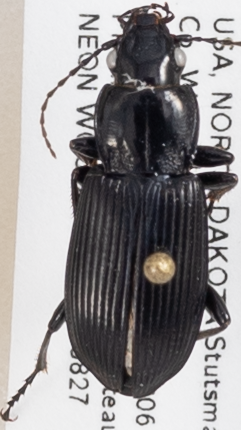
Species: Pterostichus melanarius melanarius
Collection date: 2019-08-27
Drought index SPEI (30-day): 1.254
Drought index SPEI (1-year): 1.28
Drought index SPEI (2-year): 0.748